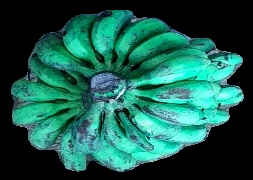
Variety: rasbale
Grade: grade3